Wandalbert of Prüm

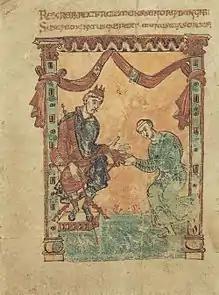
Wandalbert of Prüm presents his martyrology to a king, presumably Louis the German. Depiction from a 9th-century manuscript

Wandalbert of Prüm (813 – died after 850), also known as Wandalbertus Prumiensis, was a Benedictine monk, distinguished poet, and theological writer.